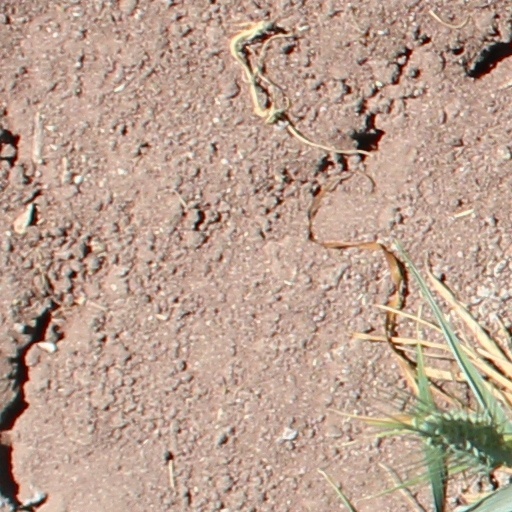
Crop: wheat